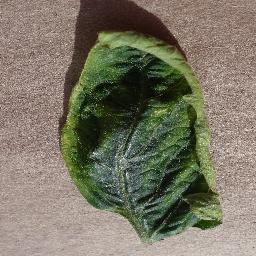
Label: Tomato___Tomato_Yellow_Leaf_Curl_Virus